2016 NASCAR Xfinity Series

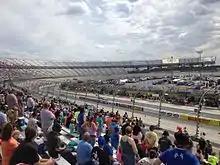
The Ollie's Bargain Outlet 200 at Dover International Speedway in May

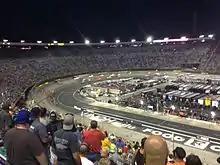
The Food City 300 at Bristol Motor Speedway in August

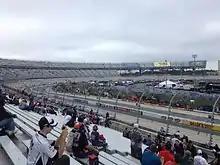
The Use Your Melon Drive Sober 200 at Dover International Speedway in October

 Bold – Pole position awarded by time. "Italics" – Pole position set by final practice results or owner's points. * – Most laps led.